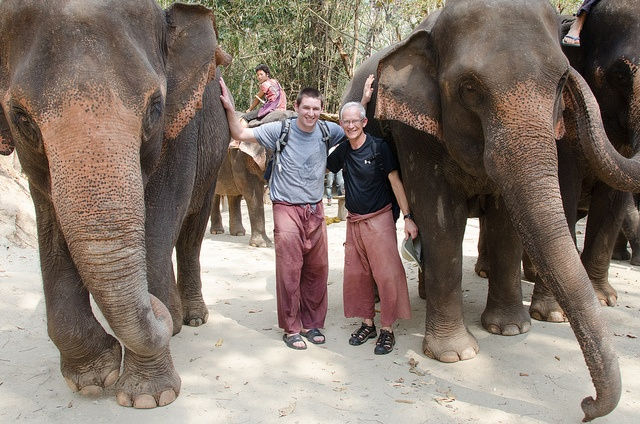
A couple of men standing between two large elephants.
Two people pose for a picture as they are surrounded by elephants.
Two men standing between two elephants, while another person rides one behind them.
Two men getting their picture taken with elephants.
People stand between elephants in a sandy area.